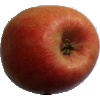
Label: apple_pink_lady